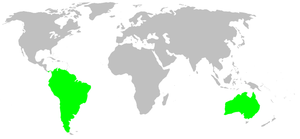
Les Actinopodidae sont une famille d'araignées mygalomorphes.